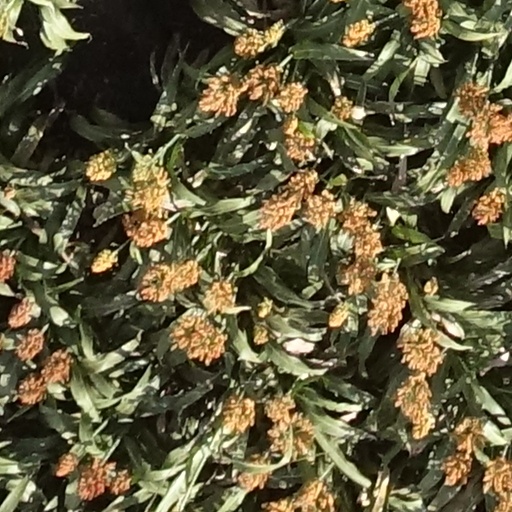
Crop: sorghum